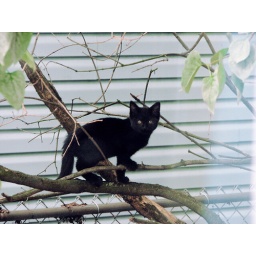
Little black kitten in the lilac bush.